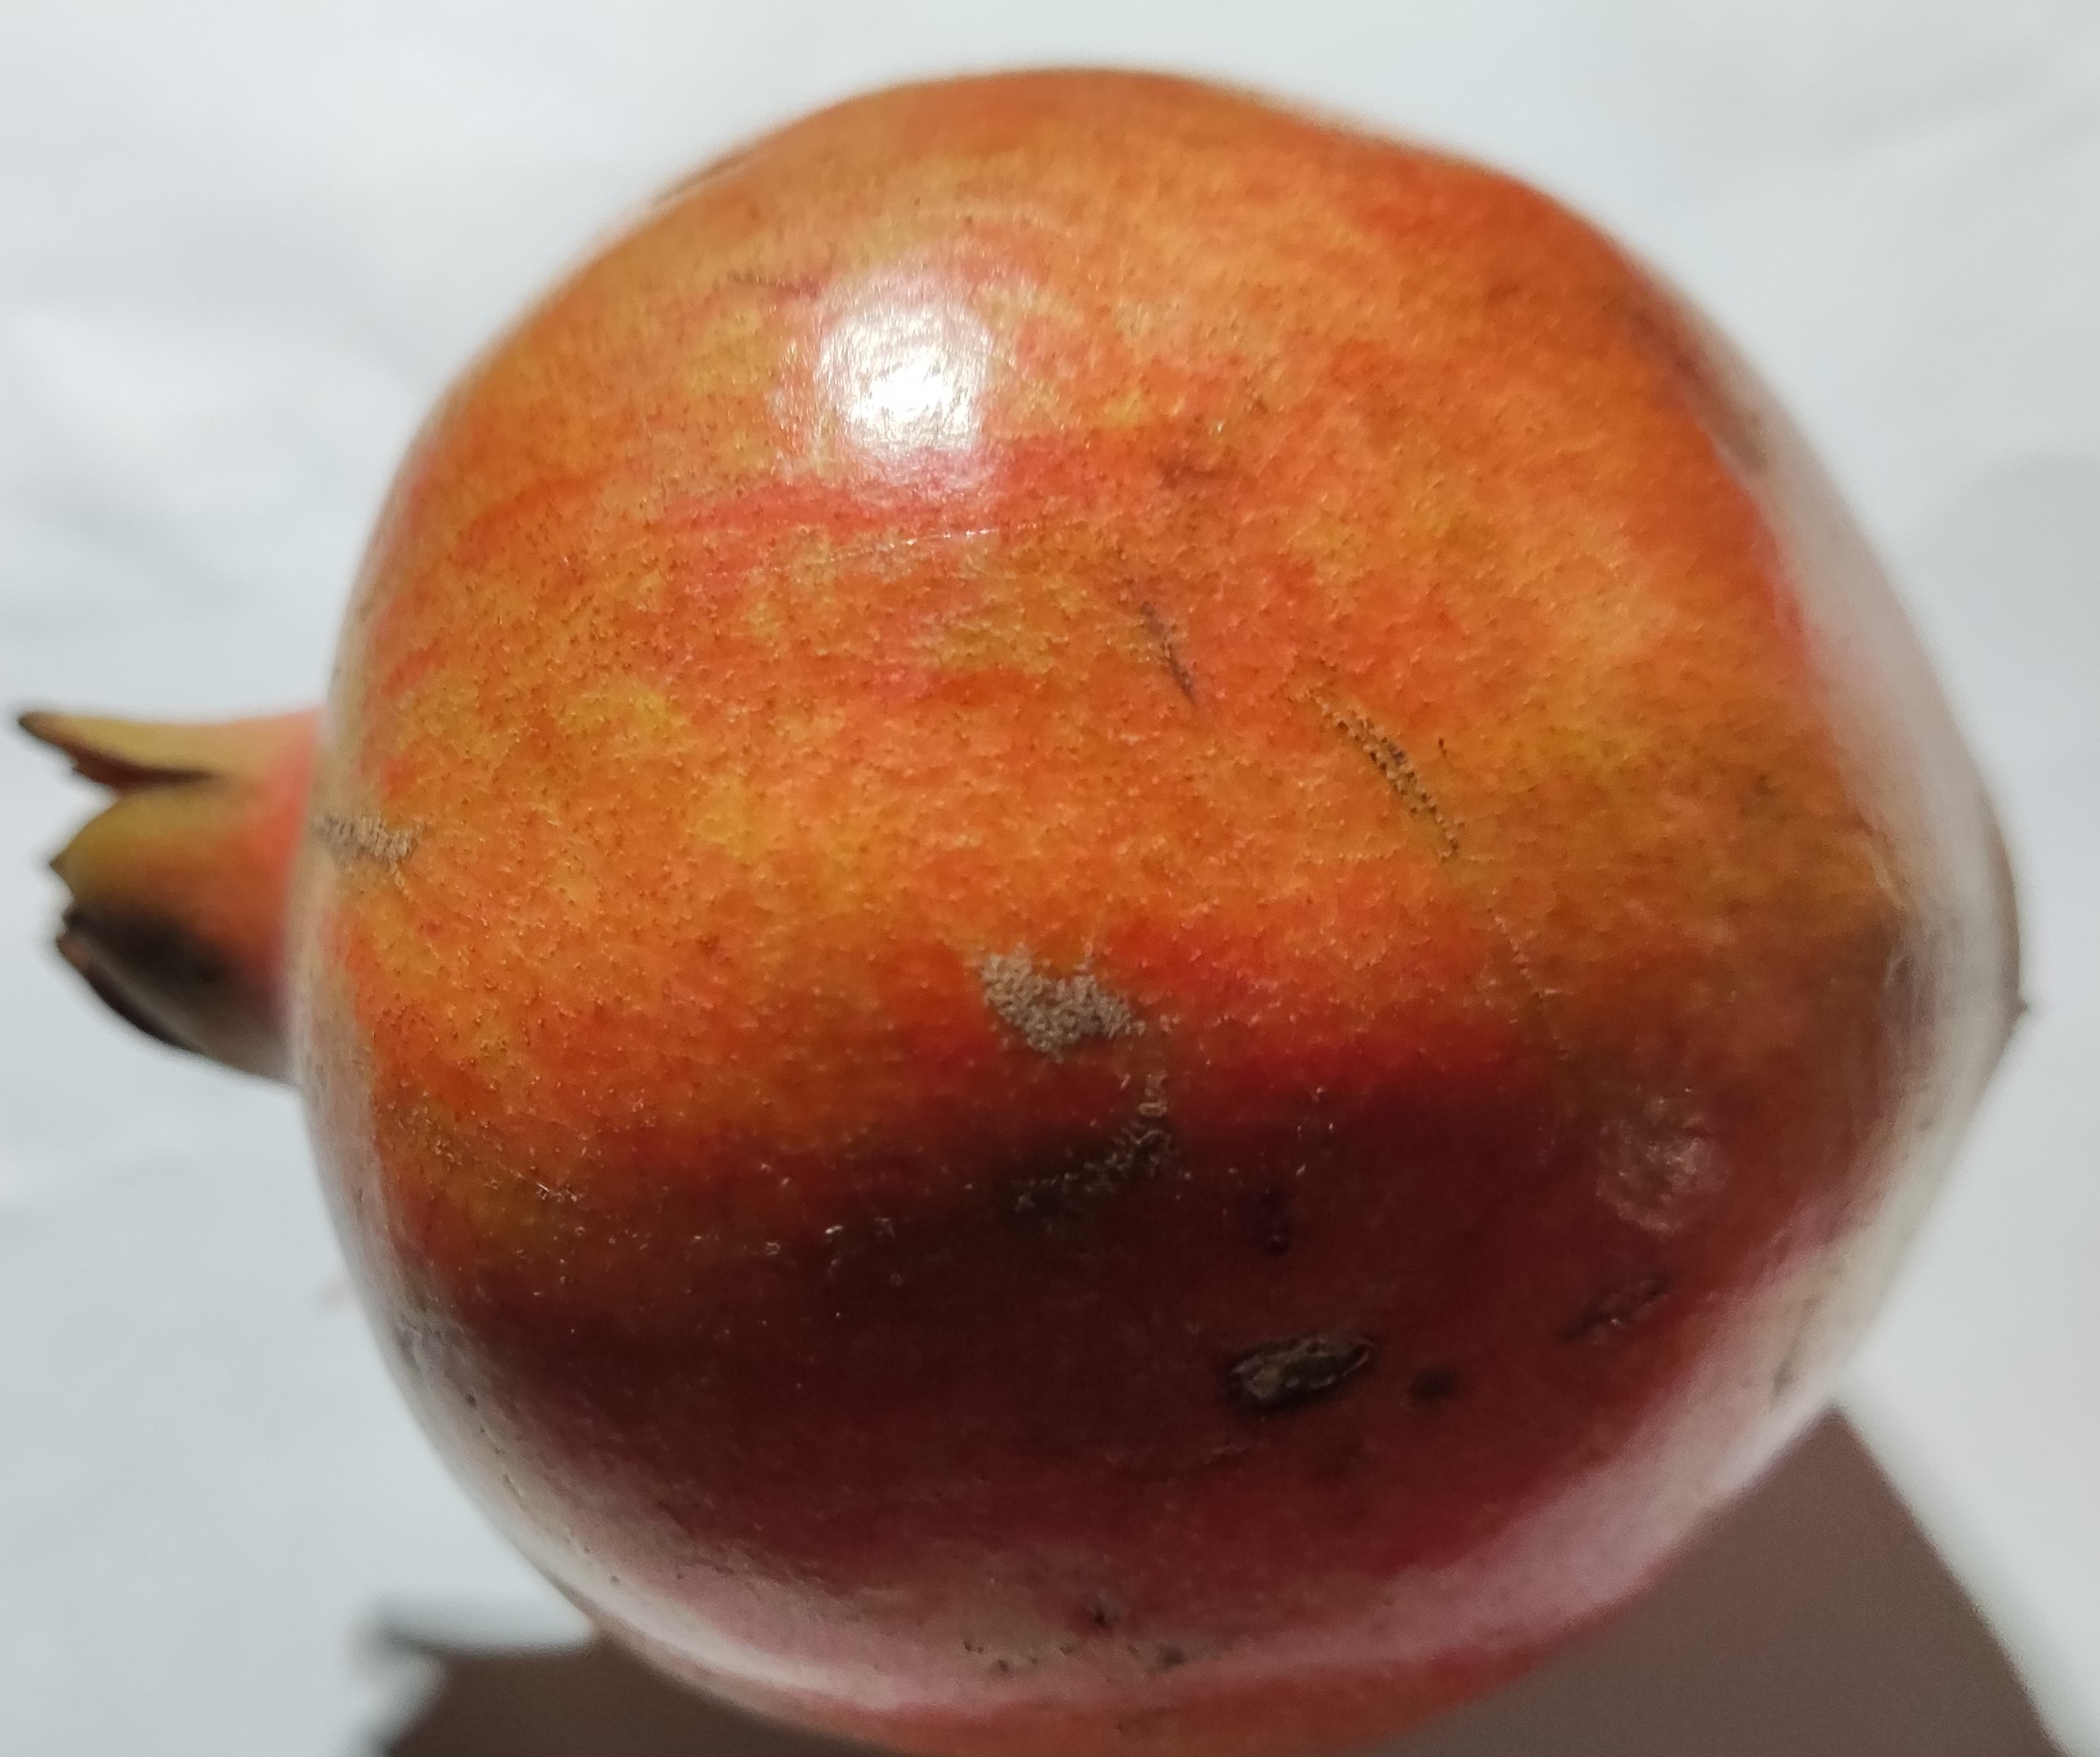
Fruit: pomegranate
Condition: fresh